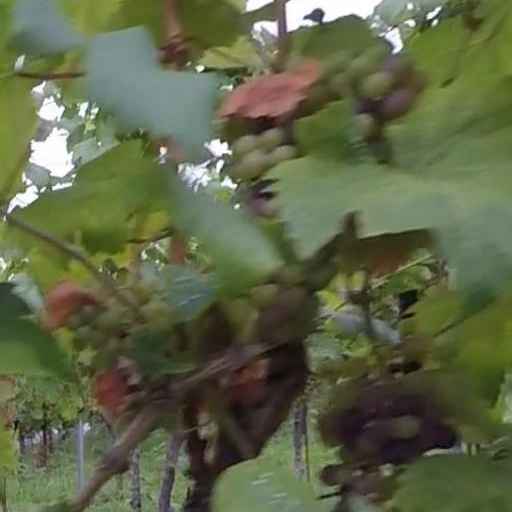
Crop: grape